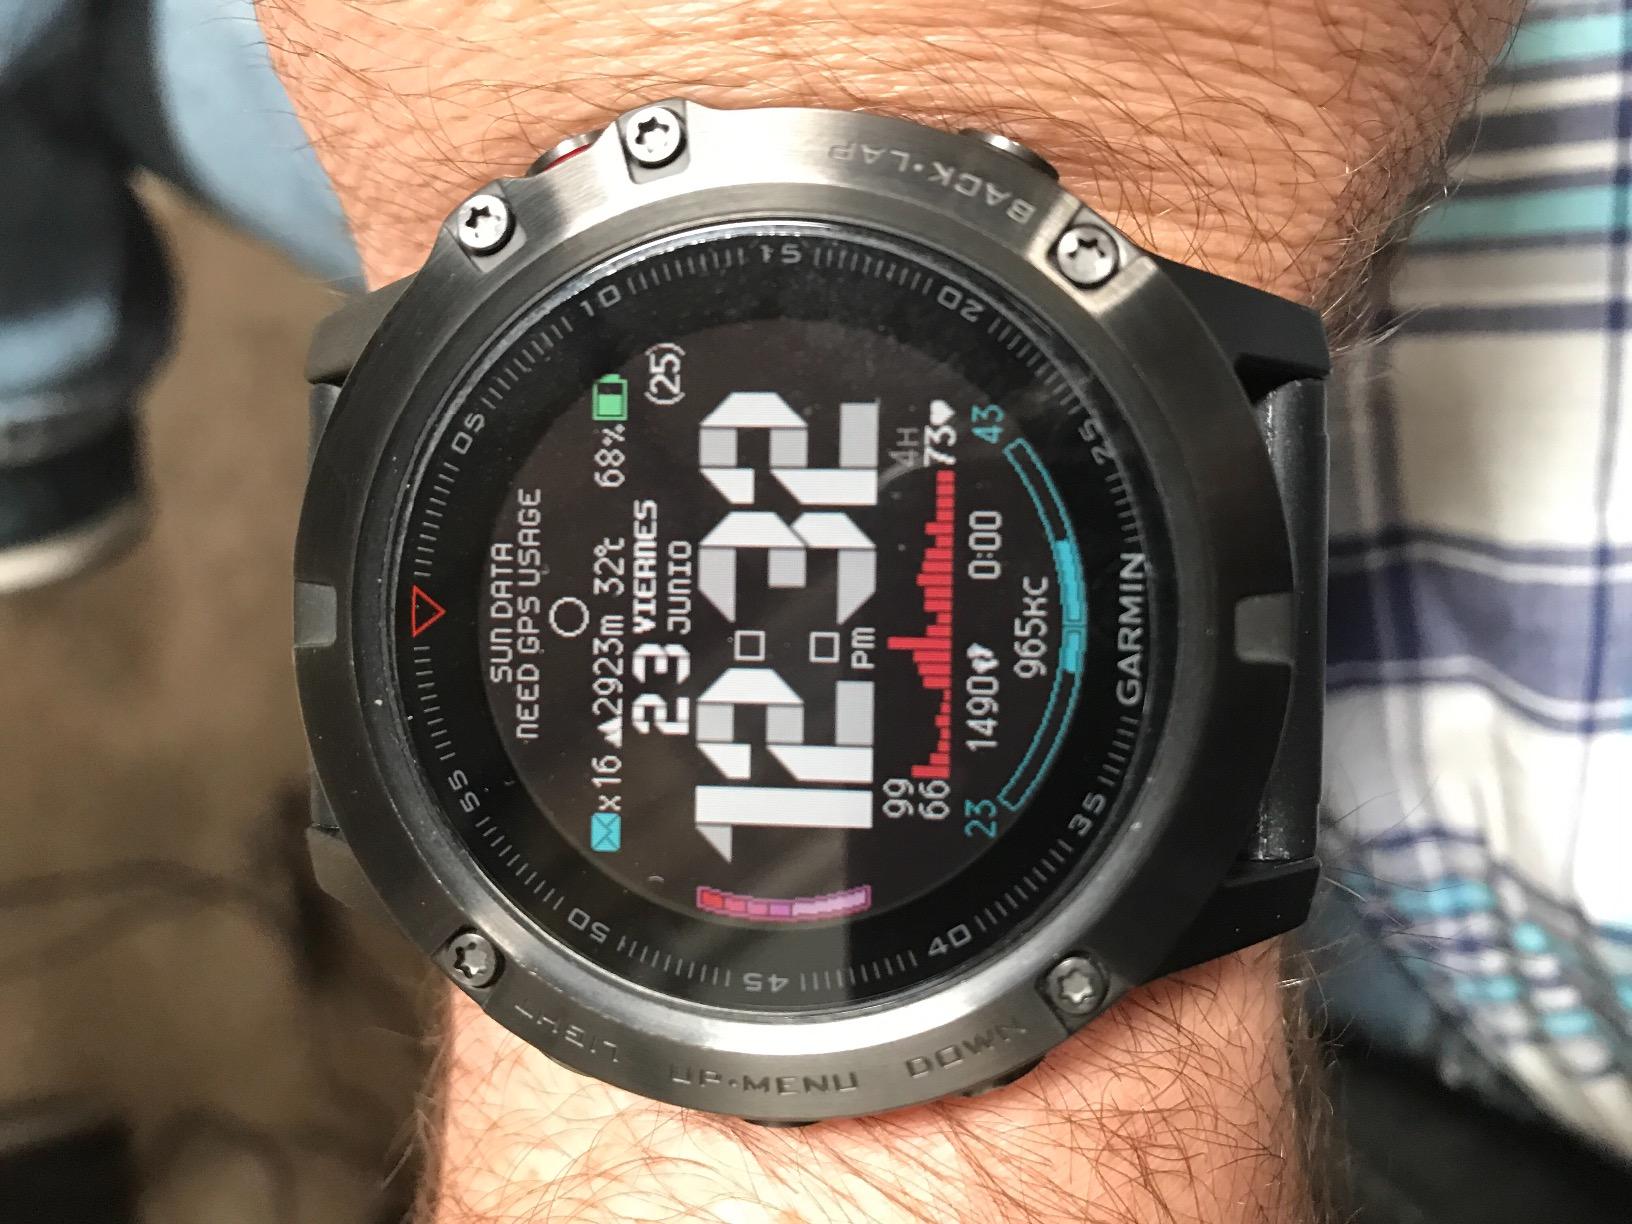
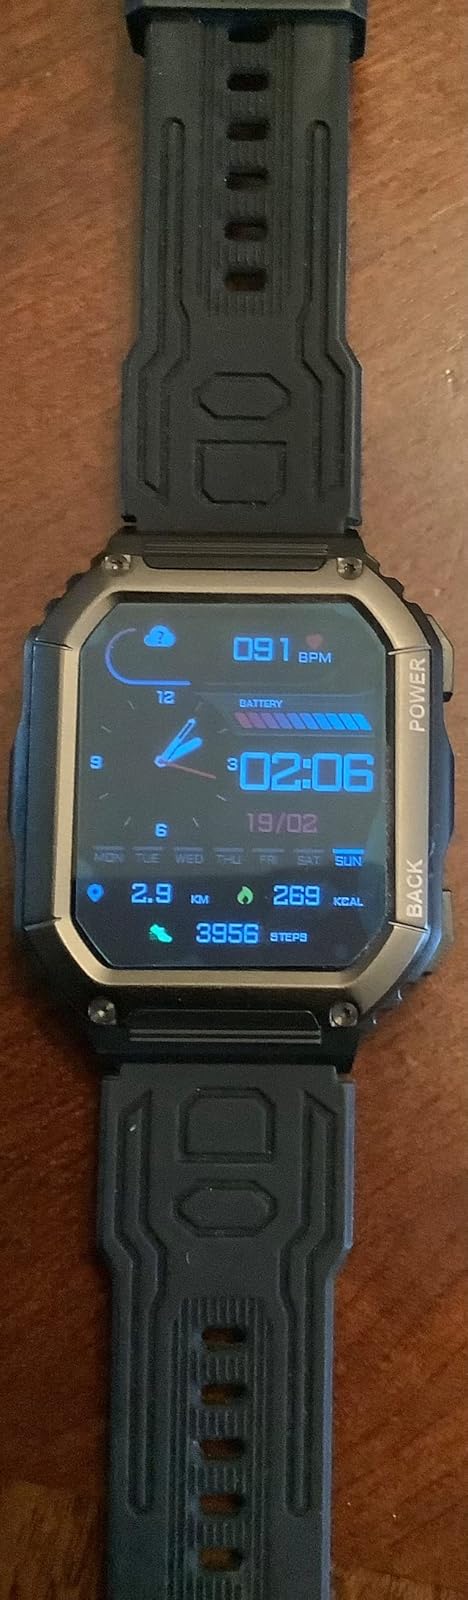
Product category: smartwatch
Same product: no